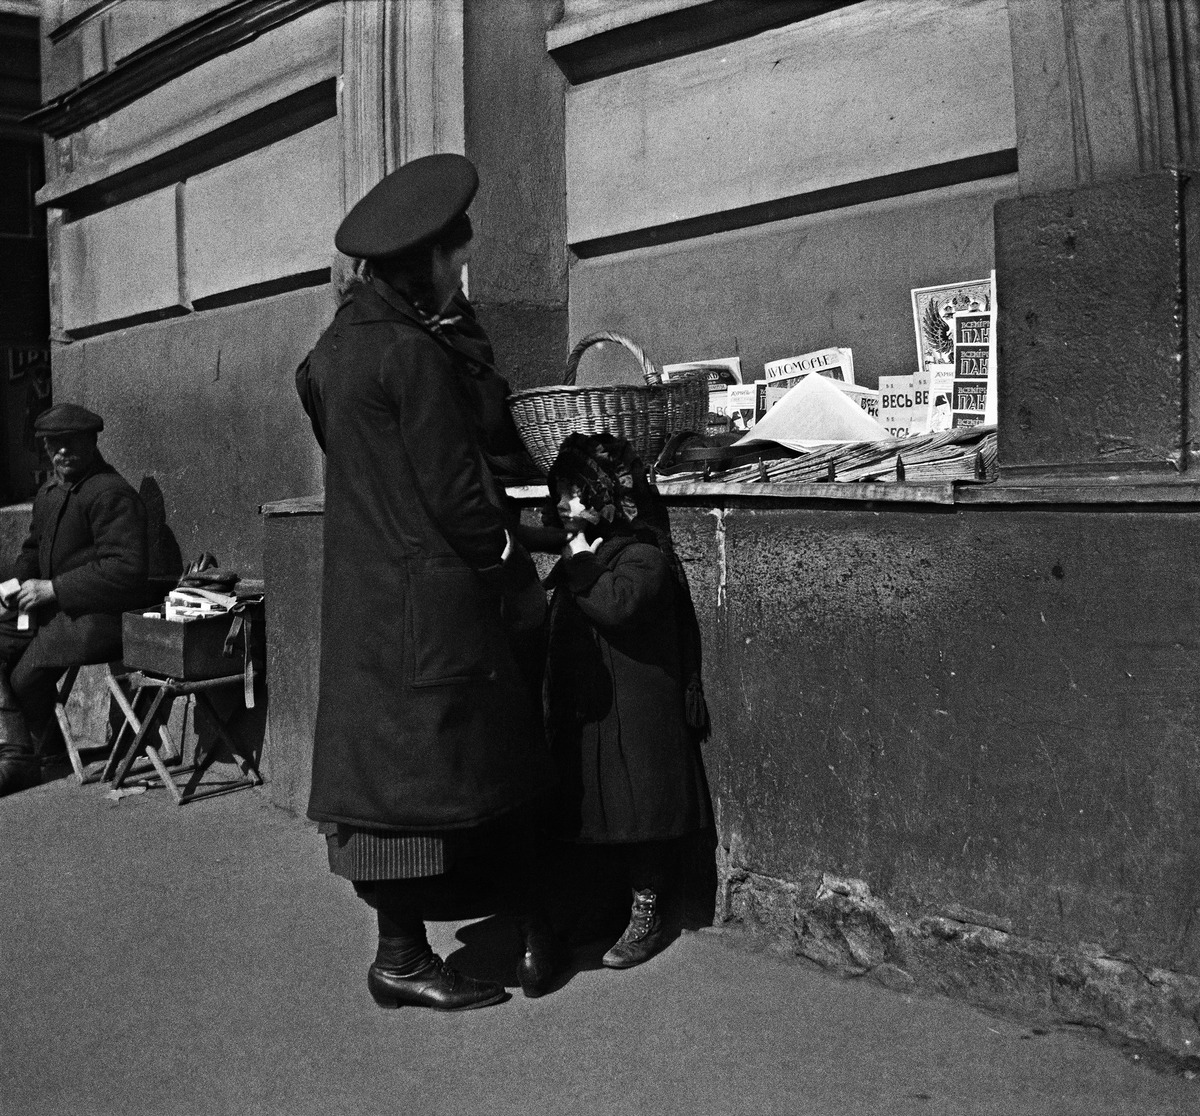
Ensimmäinen maailmansota
sisällön kuvaus: Ensimmäinen maailmansota. Venäläisiä lehtiä myydään Pohjois-Esplanaadikatu (Pohjoisesplanadi) 11 ja 13:n edustalla vuonna 1917. Poikkeusaikoina tiedontarve lisääntyi ja valtaosa sotauutisista saapui Helsinkiin Pietarin kautta. mustavalkoinen
Kuvaaja: Timiriasew, Ivan, valokuvaaja
Ajankohta: kuvausaika 1917
Paikka: Suomi, Uusimaa, Helsinki, Kaartinkaupunki Helsinki, Pohjoisesplanadi 13-11
Aiheet: sota, ensimmäinen maailmansota, myynti, sanomalehdet, naiset, lapset